Chloe Dao

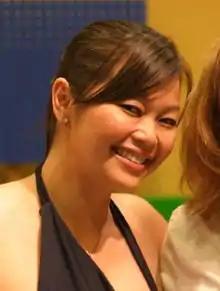
Chloe Dao at the BlogHer 2007 Chicago

Chloe Dao (born June 15, 1972) is an American fashion designer and television personality who lives and works in Houston, U.S. She was the winner of the second season of the reality show "Project Runway" with a collection of women's evening wear. Many of the pieces in her finale collection featured billowing, voluminous sleeves, removable shrugs and strong brocade prints.